Anderl Heckmair

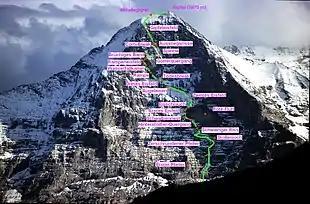
Heckmair-Route on Eiger

The most experienced mountaineer in a group consisting of himself, Ludwig Vörg, Heinrich Harrer and Fritz Kasparek, Heckmair led the most difficult pitches in the ascent, aided by the extensive kit (including new 12-point crampons) that he and Vörg had purchased using sponsors' money. He ran into several problems on the North Face of the Eiger, including a slip while climbing out of the exit cracks; ,Ludwig Vörg caught him by his feet, piercing his hand on Heckmair's crampons as he did so.